Chepstow

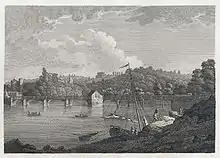
The Bridge and Castle at Chepstow at the end of the 18th century

Chepstow is primarily a centre for service industries and tourism in South West England and Wales. Due to its very good rail and road links, Chepstow has a large commuter population, commuters travel to larger centres in Bristol and in South Wales. Its location at the southern end of the Wye Valley, together with its own sights including its castle and racecourse, have contributed to its development as a tourist centre. The Chepstow Chamber of Commerce represents businesses in the town and aims to support and encourage their development. Blue plaques for English Heritage and other groups are made in the town.